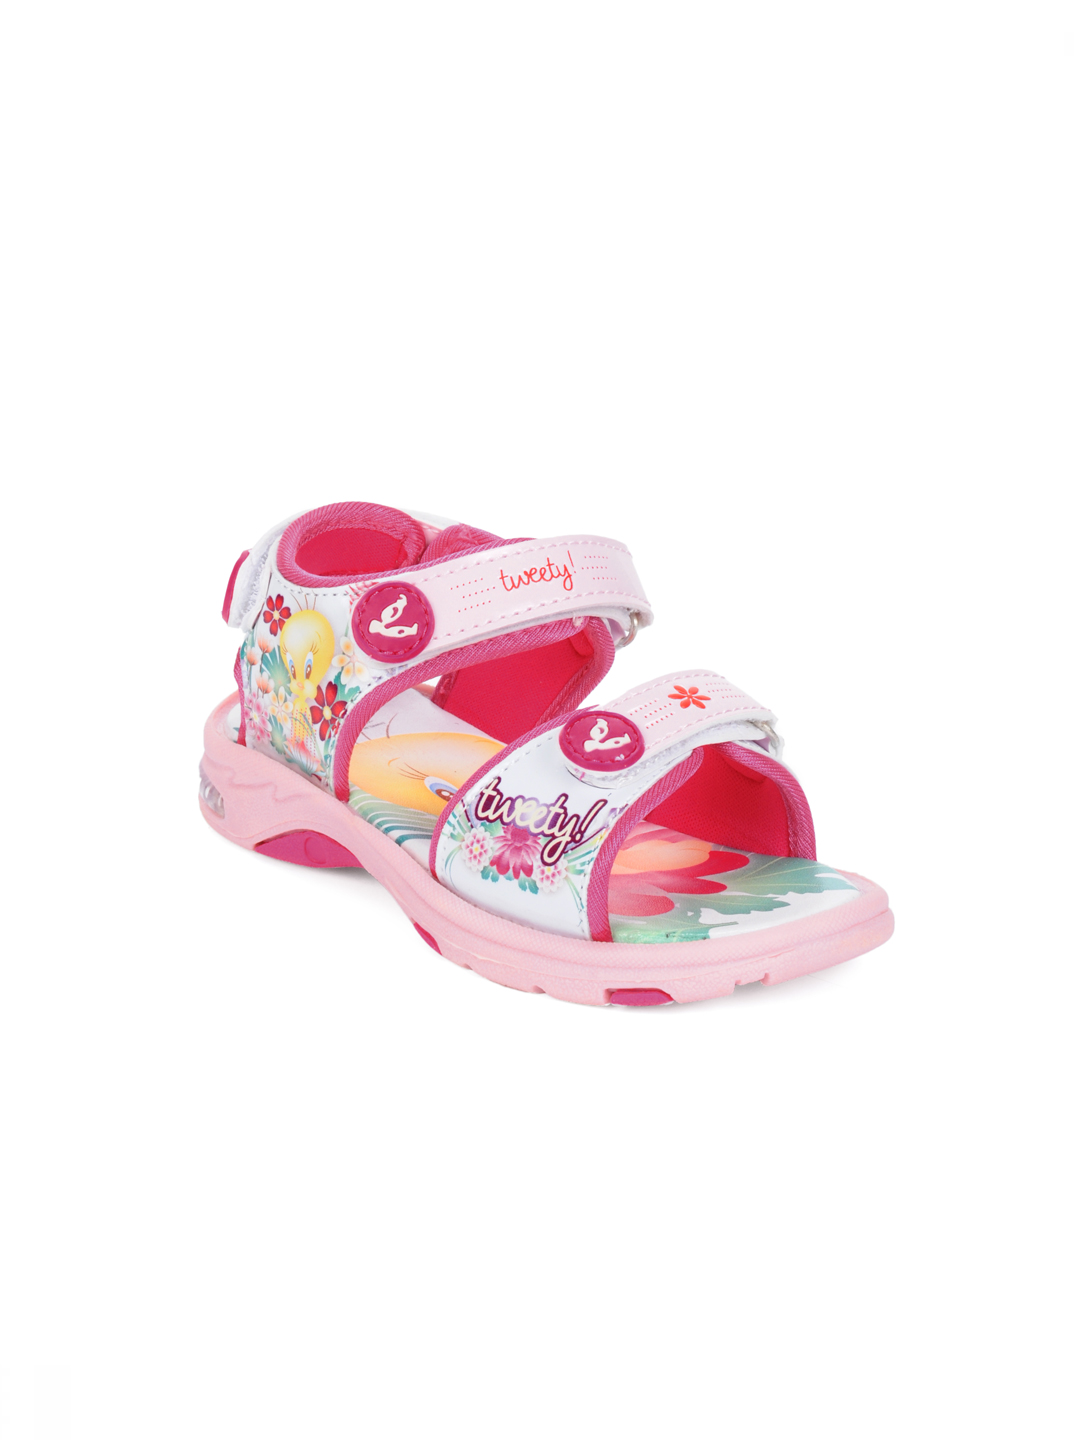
Warner Bros Kids Pink sandals
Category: Footwear / Sandal / Sandals
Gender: Unisex
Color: Pink
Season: Winter 2013
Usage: Casual